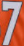
Number: 7